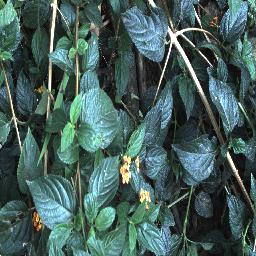
Label: lantana